Charles XV

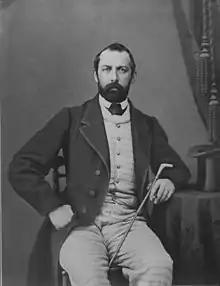
Charles in 1865

Charles XV or Carl ("Carl Ludvig Eugen"; Swedish and Norwegian officially: "Karl"; 3 May 1826 – 18 September 1872) was King of Sweden and Norway, there often referred to as Charles IV, from 8 July 1859 until his death in 1872. Charles was the third Swedish monarch from the House of Bernadotte. He was the first one to be born in Sweden, the first to grow up speaking Swedish as his first language, and the first to be raised from birth in the Lutheran faith.